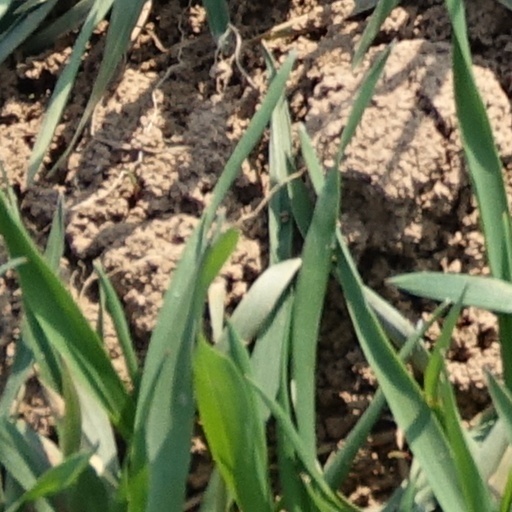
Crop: wheat